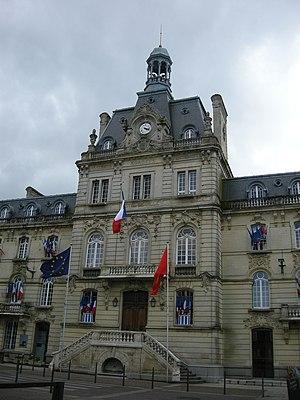
Coutances est une commune française, située dans le département de la Manche en Normandie. Elle est notamment connue pour sa cathédrale, son festival Jazz sous les pommiers. Coutances est sous-préfecture, le siège de la Cour d'assises de la Manche et celui de l'évêché de Coutances et Avranches. Elle est peuplée de 8 501 habitants.
Cet article dresse une liste par ordre de mandat des maires de Coutances.